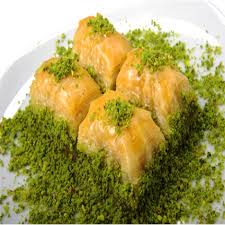
Yemek: baklava